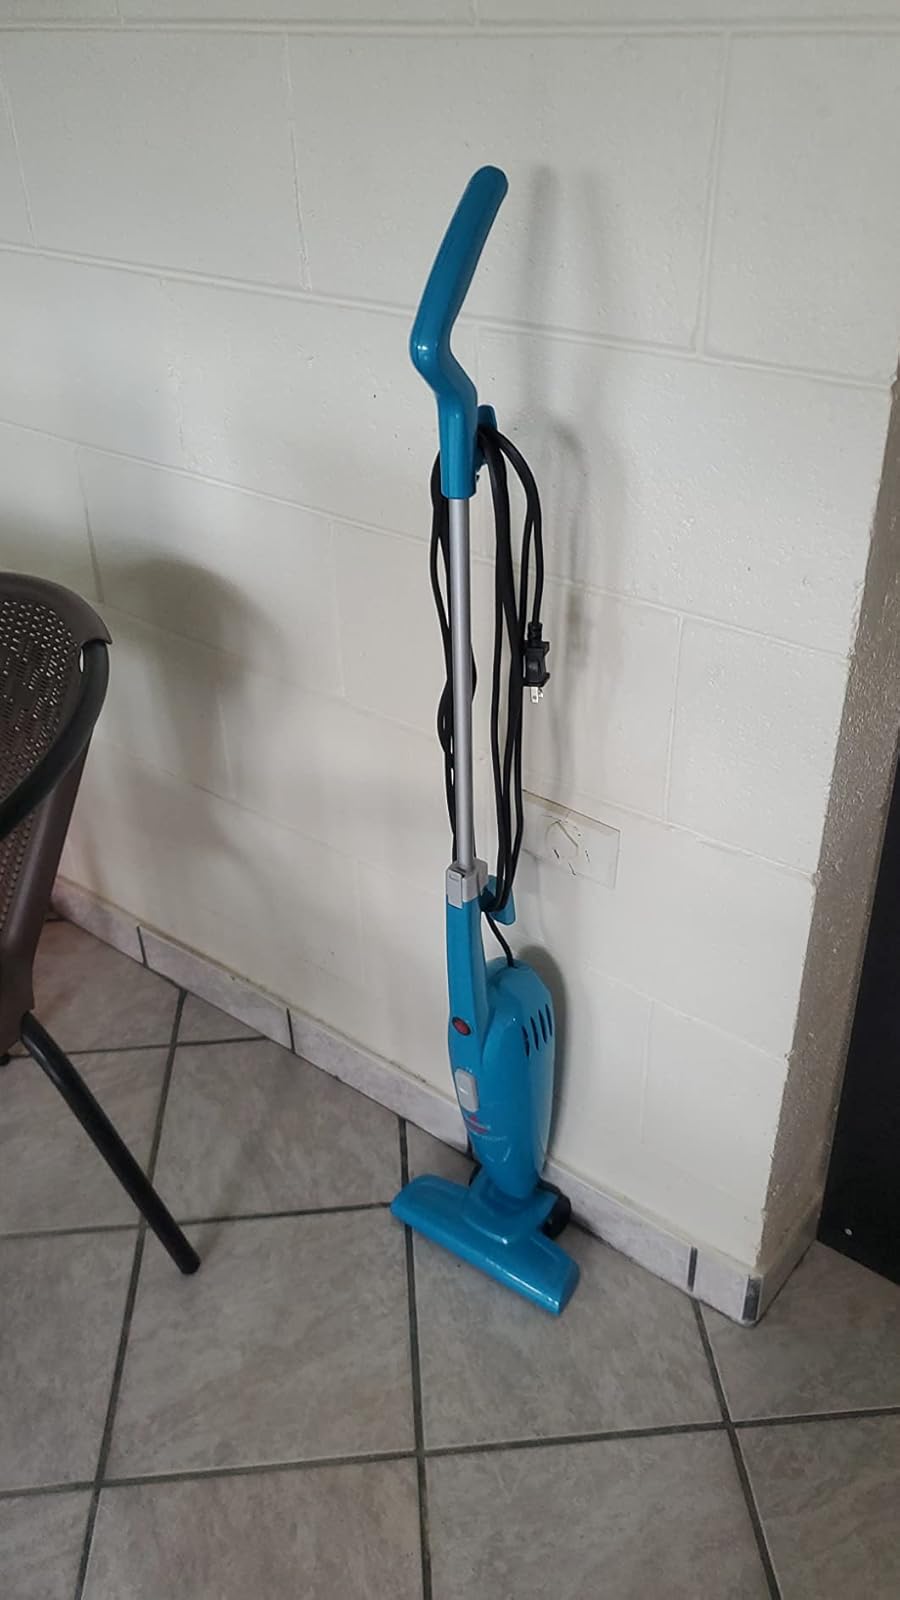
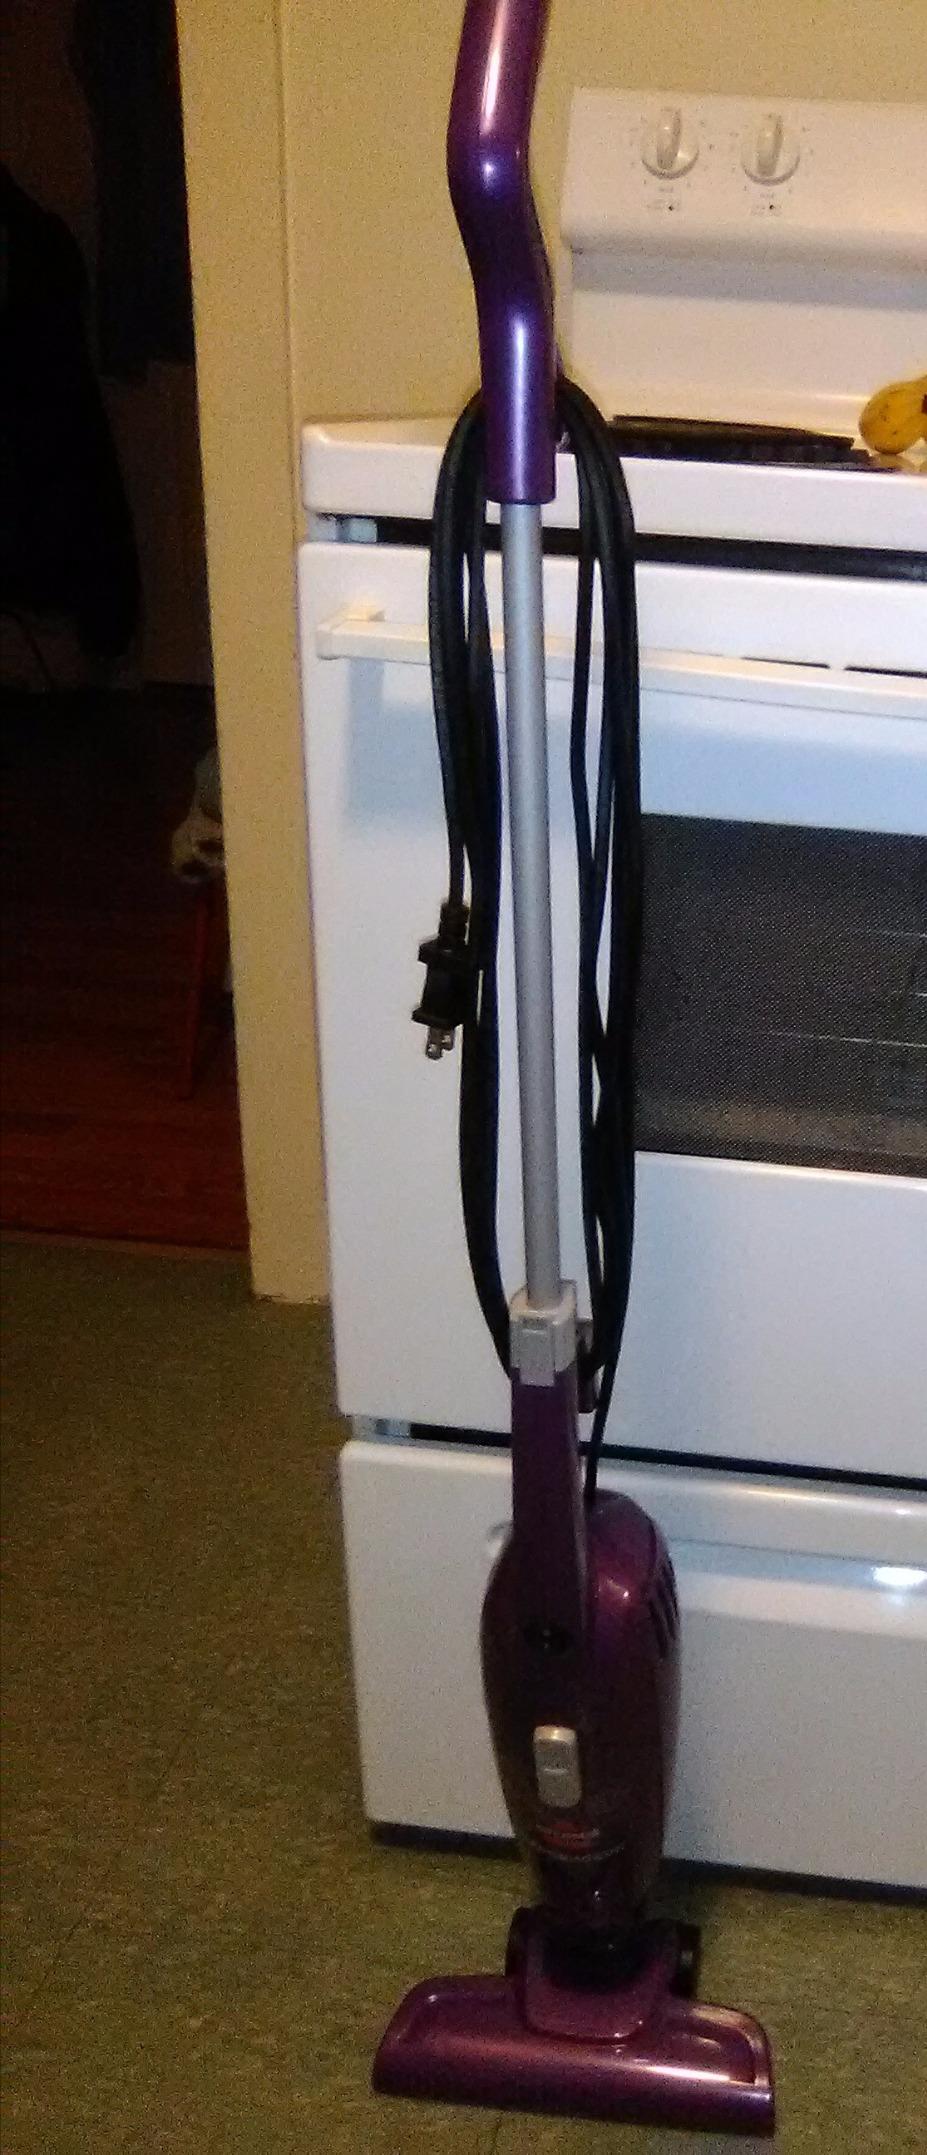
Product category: items_vacuum
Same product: no